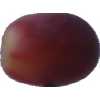
Label: pink_grape